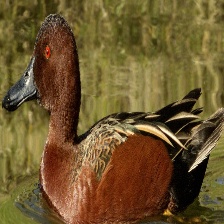
Species: CINNAMON TEAL
Scientific name: ANAS CYANOPTERA
ImageNet parent category: drake